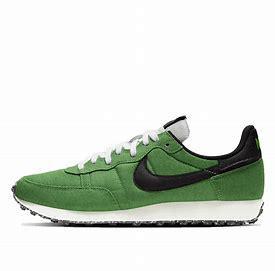
Brand: Nike
Model: Challenger OG